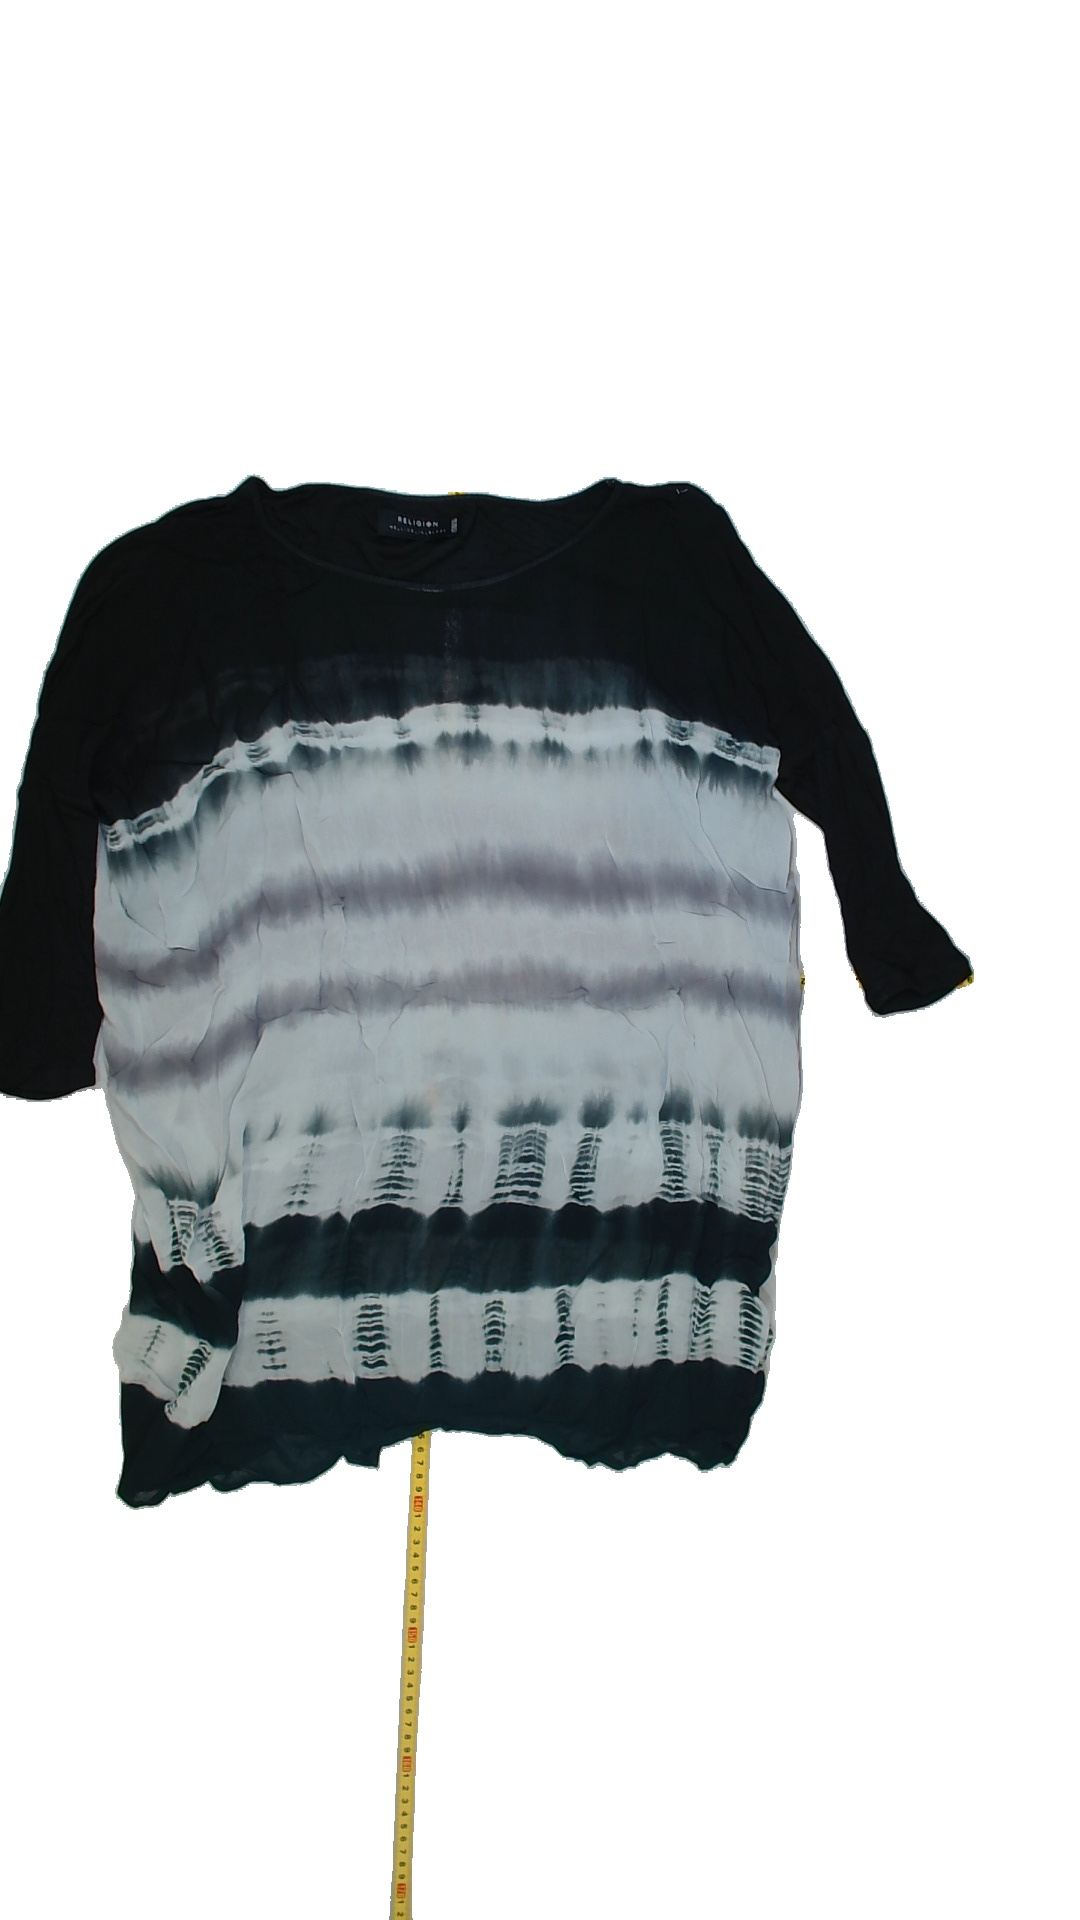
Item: Blouse (Ladies)
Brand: Not Applicable
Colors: Multicolor
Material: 100%viscose
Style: No trend
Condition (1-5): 2
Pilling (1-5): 4
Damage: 1
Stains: Yes
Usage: Export
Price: <50